Stillman Parker House

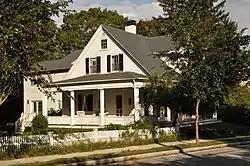

The Stillman Parker House is a historic house at 484 Summer Avenue in Reading, Massachusetts. Probably built in the 1850s, it is a rare local variant of transitional Federal/Greek Revival styling. The -story wood-frame house has a high-pitched roof which extends over the front porch, which is supported by fluted Doric columns. The doors and windows have Greek Revival architrave surrounds. The house belonged to Stillman Parker, a local shoe manufacturer who also served on the town's board of selectmen.